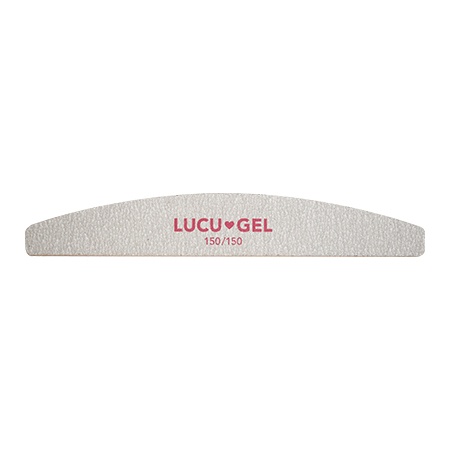
Luxe gel zebra file 150/150 Orange
Brand: TAT CANADA
Category: Health & Beauty > Personal Care > Cosmetics > Cosmetic Tools > Nail Tools > Nail Files & Emery Boards